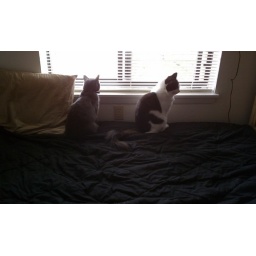
cats team up to take on birds in the morning